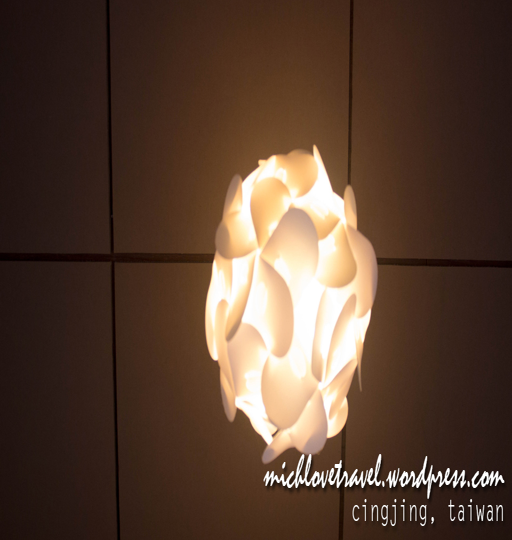
the light in the cafe .